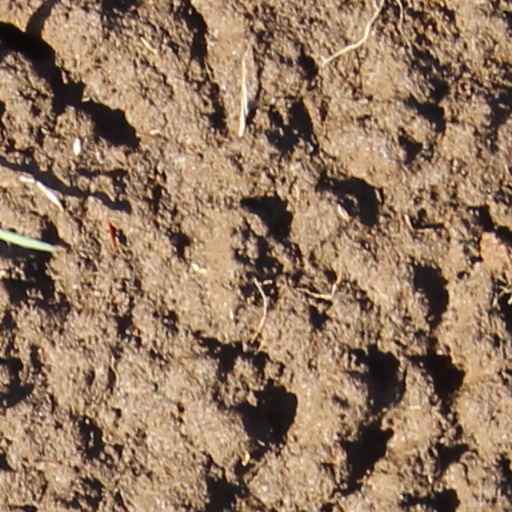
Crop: wheat